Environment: real
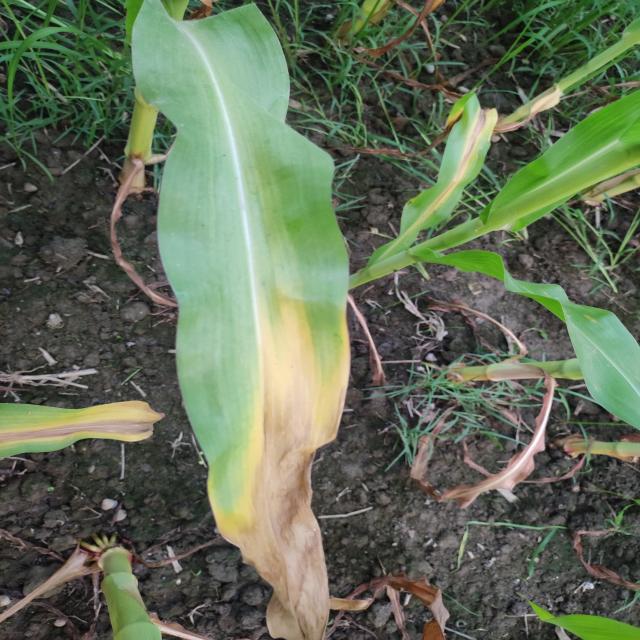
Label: potassium_deficiency